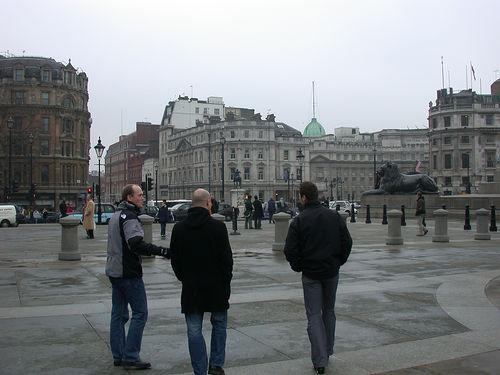
Weather: rain or strom